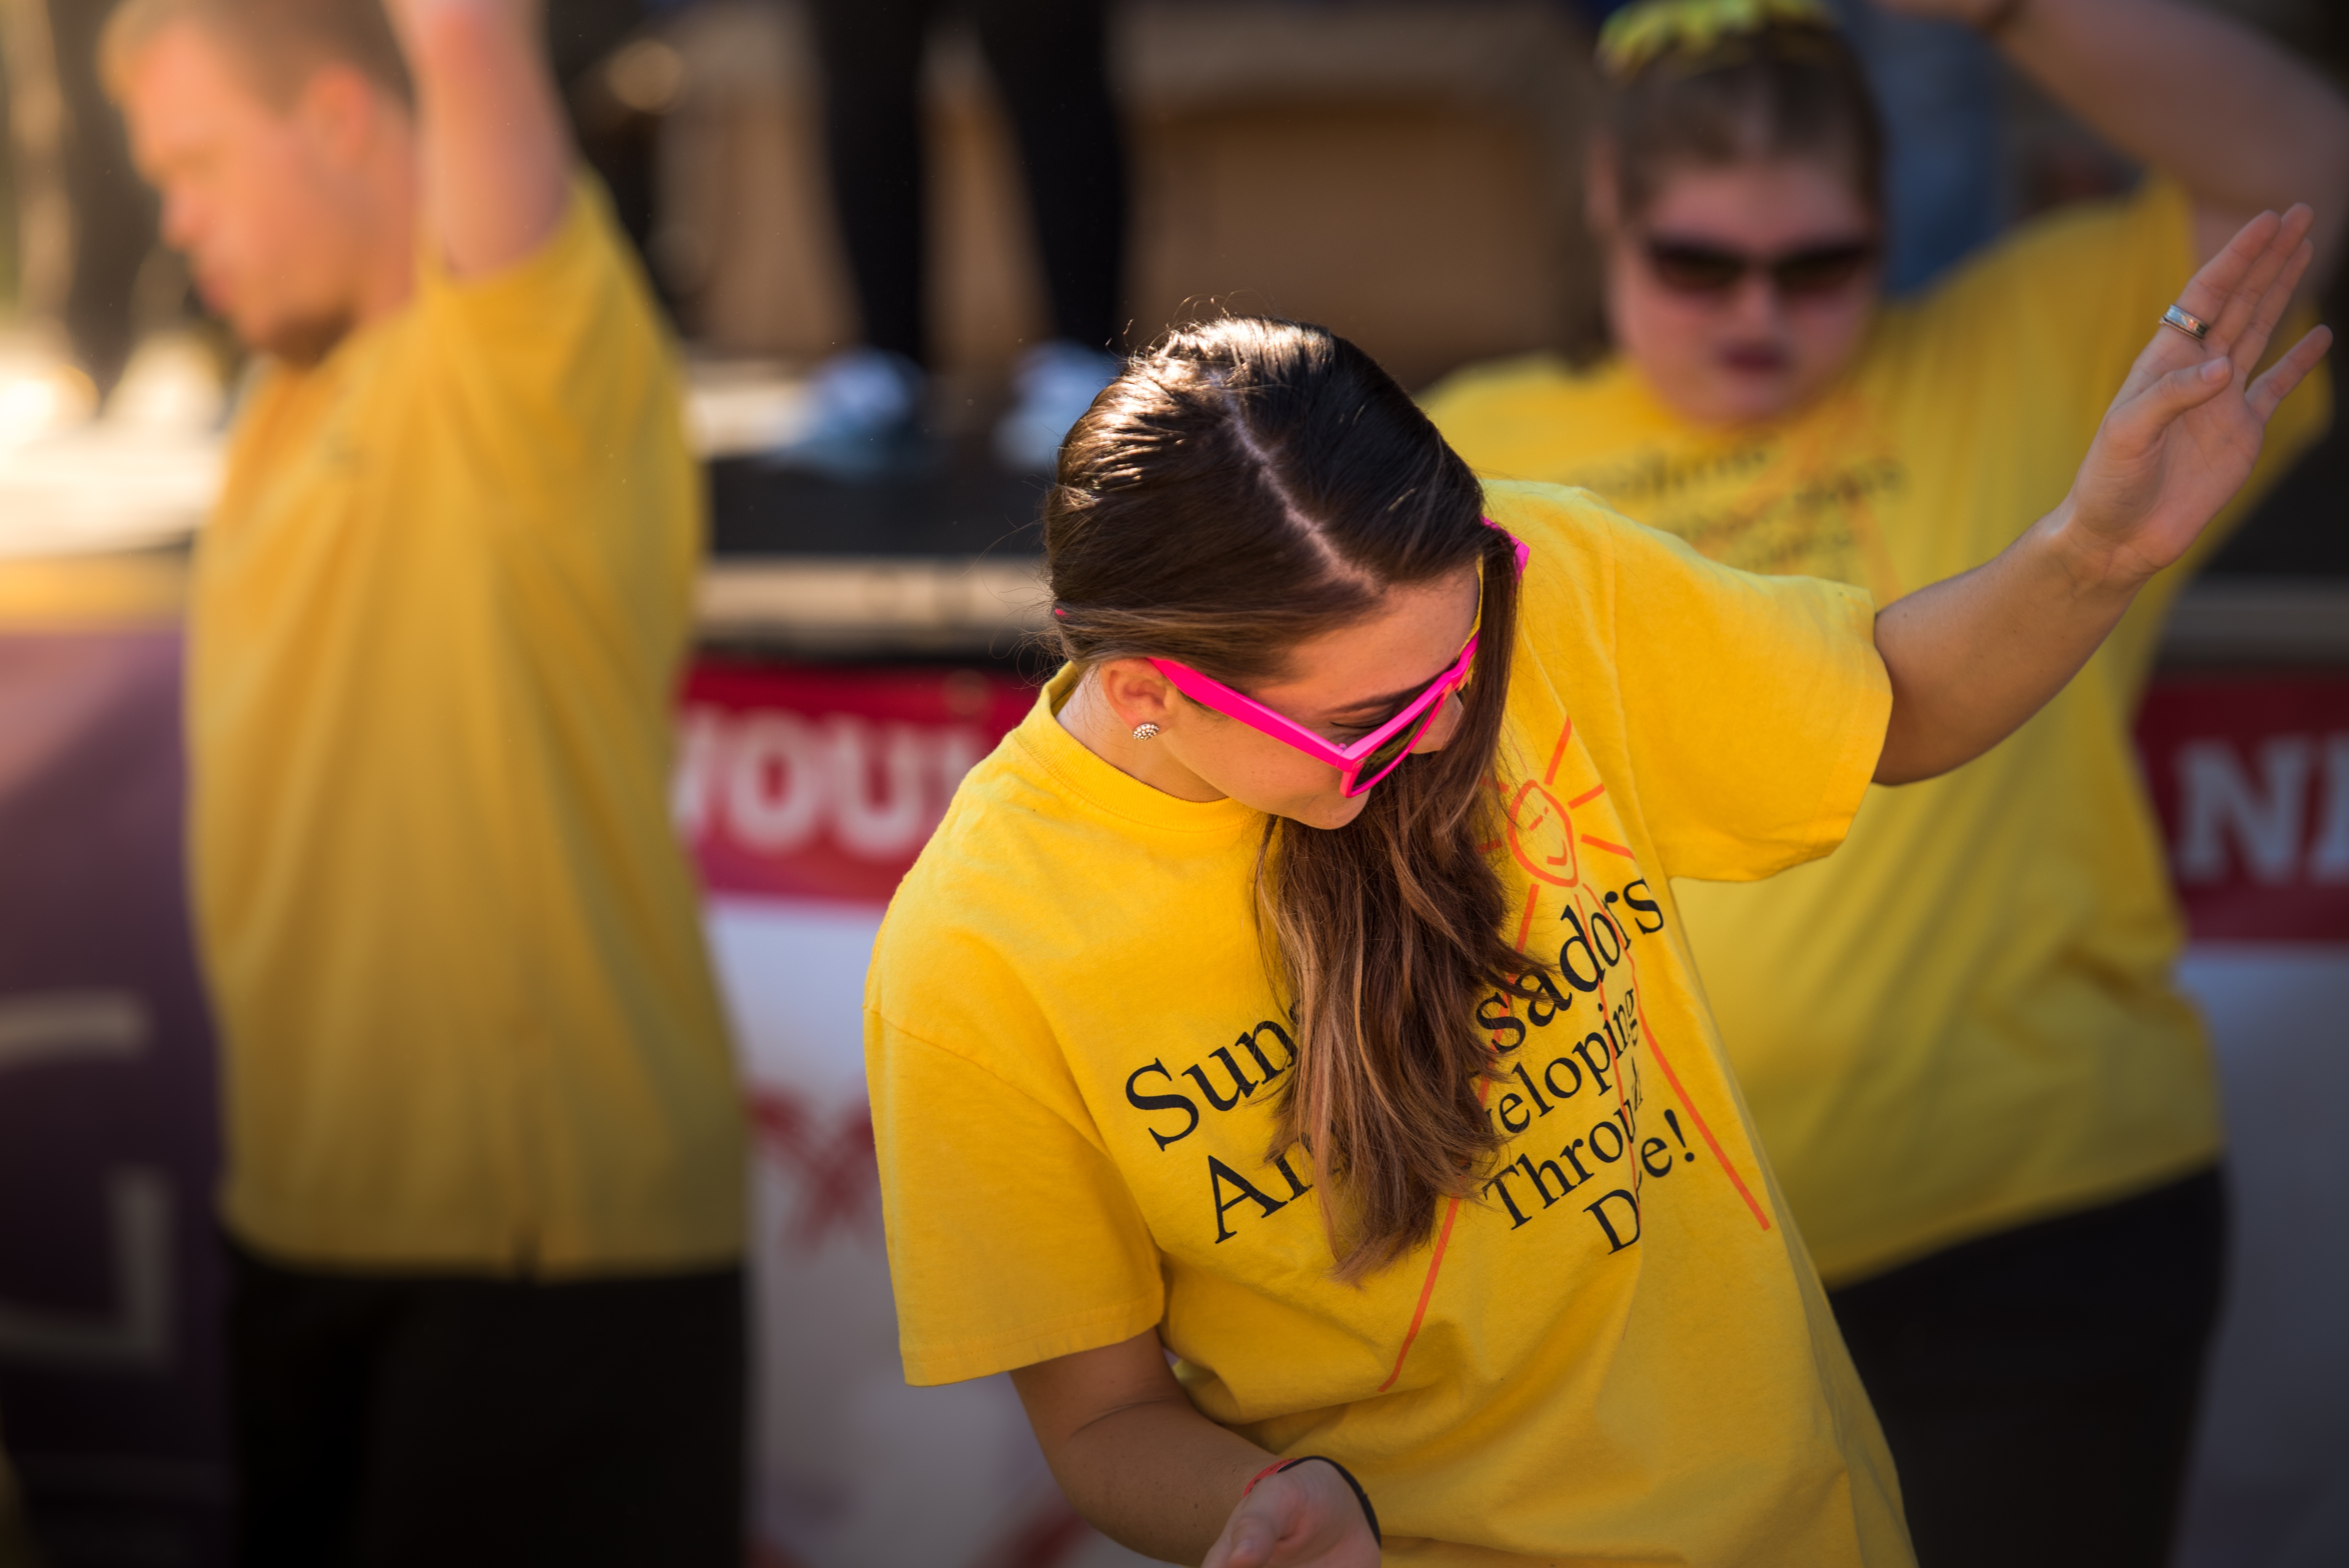
youth, child, yellow, fun